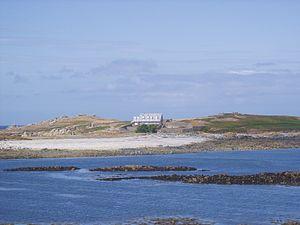
Saint-Pierre-du-Bois est l’une des dix paroisses de l’île de Guernesey dans les îles de la Manche. Son nom apparaît parfois en anglais sous la forme de St Peter in the wood.